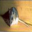
Label: mouse